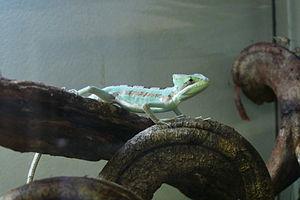
Laemanctus serratus en captivité
Laemanctus serratus est une espèce de sauriens de la famille des Corytophanidae.